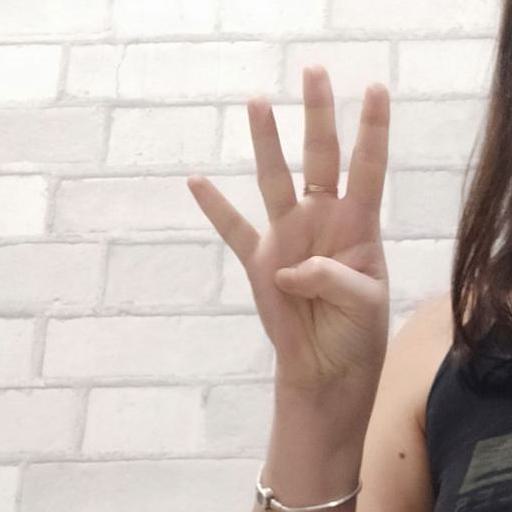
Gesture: four